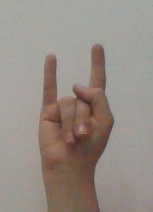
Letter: la